Describe the emotion expressed in this image:  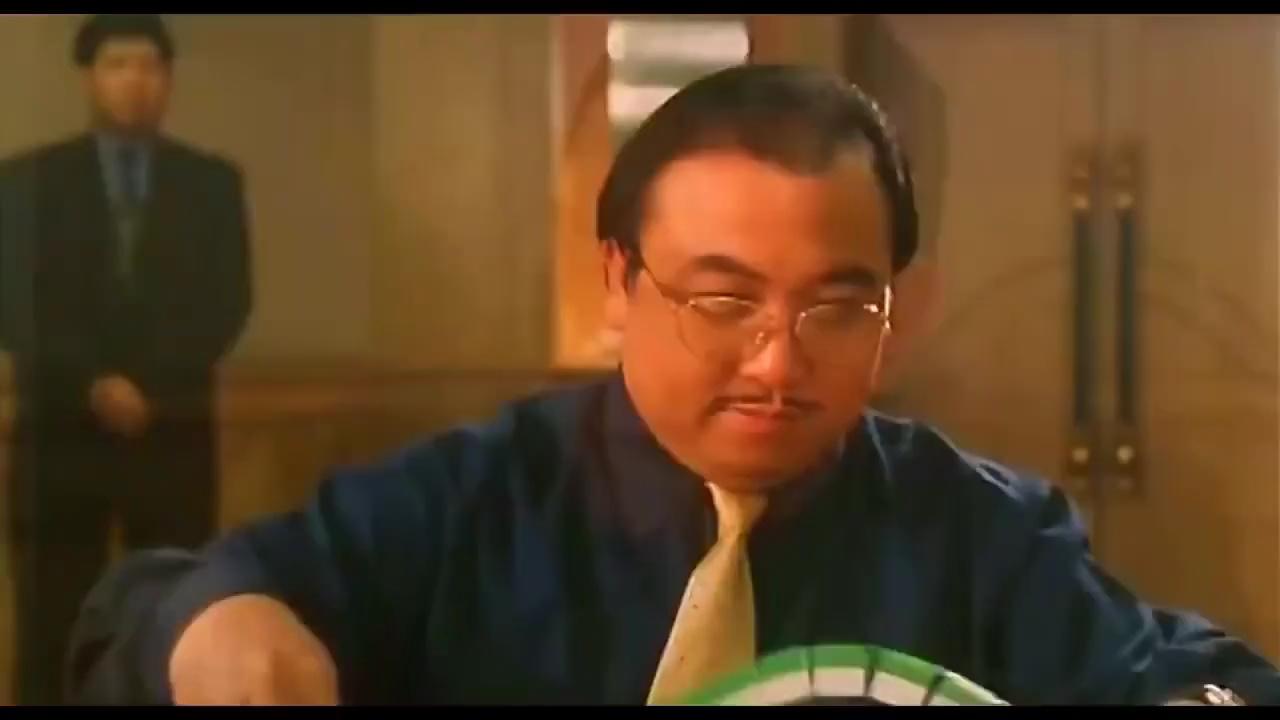
This person displays Suffering, valence and arousal with low intensity.